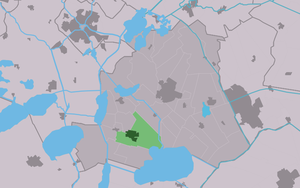
Sint Nicolaasga est un village de la commune néerlandaise de De Fryske Marren, situé dans la province de Frise.